Sun Qichang

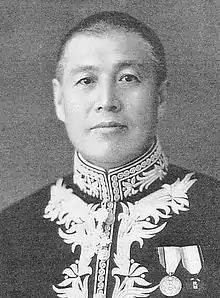
Sun Qichang

Sun Qichang (Hepburn: "Son Kishō"; 1885–1954), was a politician in the early Republic of China who subsequently served as a cabinet minister in the Empire of Manchukuo.